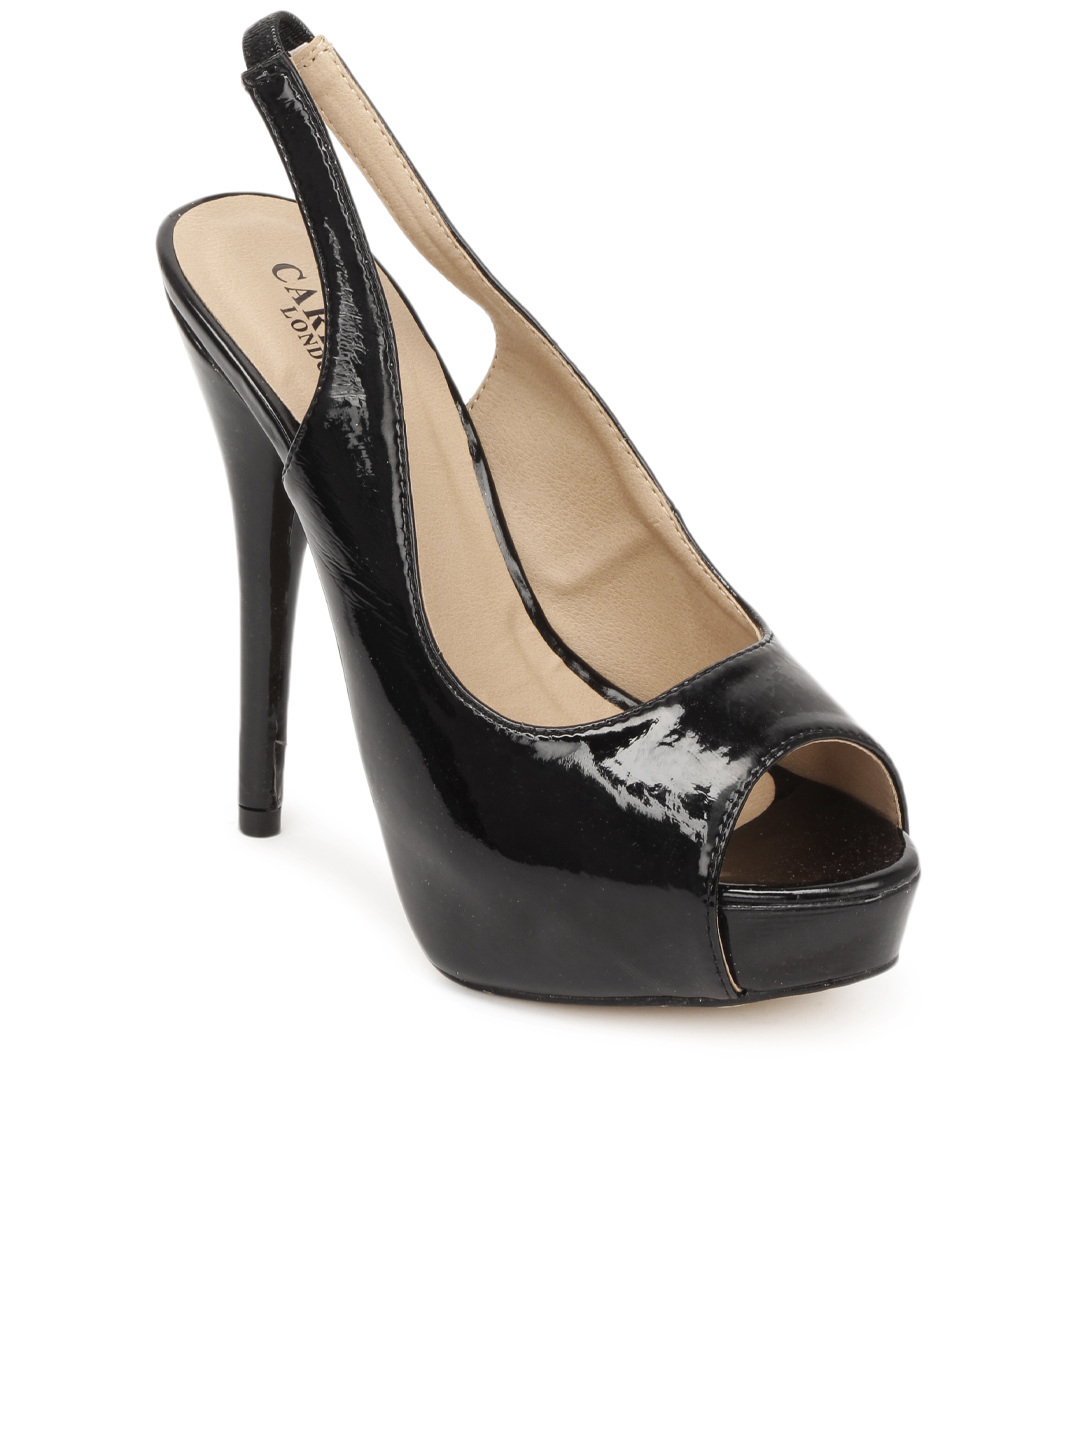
Carlton London Women Black Peep Toes
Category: Footwear / Shoes / Heels
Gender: Women
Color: Black
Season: Winter 2012
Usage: Casual